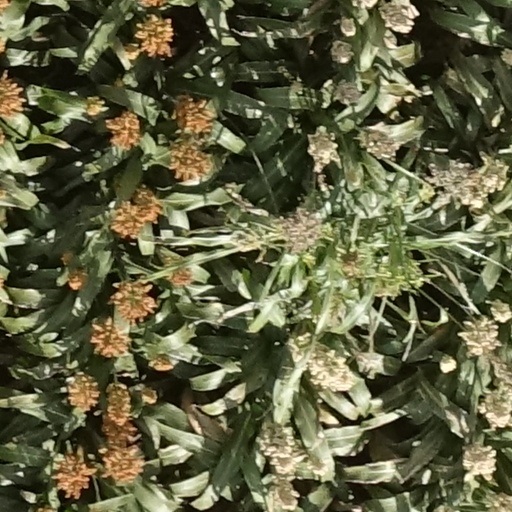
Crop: sorghum